Fort San Pedro

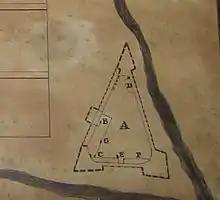
Fuerte de San Pedro floor plan. A.) Fuerte de San Pedro. B.) Cuerpo de Guardia. C.) Vivienda del Teniente. D.) Almazanes. E.) Pezo. F.) Mana para los Golas. G.) Almacenes de Pólvora

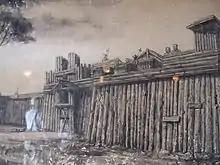
An illustration depicting what the fort may have looked like in 1565

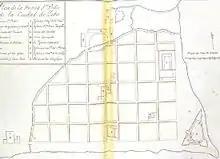
Location of Fuerte de San Pedro during 1643

Fort San Pedro is a military defense structure in Cebu, Philippines, built by the Spanish under the command of Miguel López de Legazpi, first governor of the Captaincy General of the Philippines. It is located in the area now called Plaza Independencia, in the pier area of the city. The original fort was made of wood and built after the arrival of Legazpi and his expedition. In the early 17th century a stone fort was built to repel Muslim raiders. Today's structure dates from 1738 and is the oldest triangular bastion fort in the country. It served as the nucleus of the first Spanish settlement in the Philippines. During the Philippine Revolution at the end of the 19th century, it was attacked and taken by Filipino revolutionaries, who used it as a stronghold.